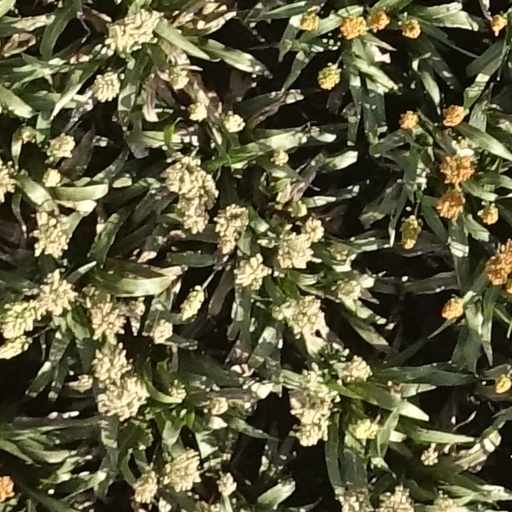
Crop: sorghum